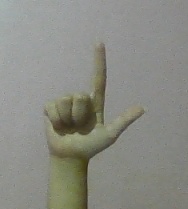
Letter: laam